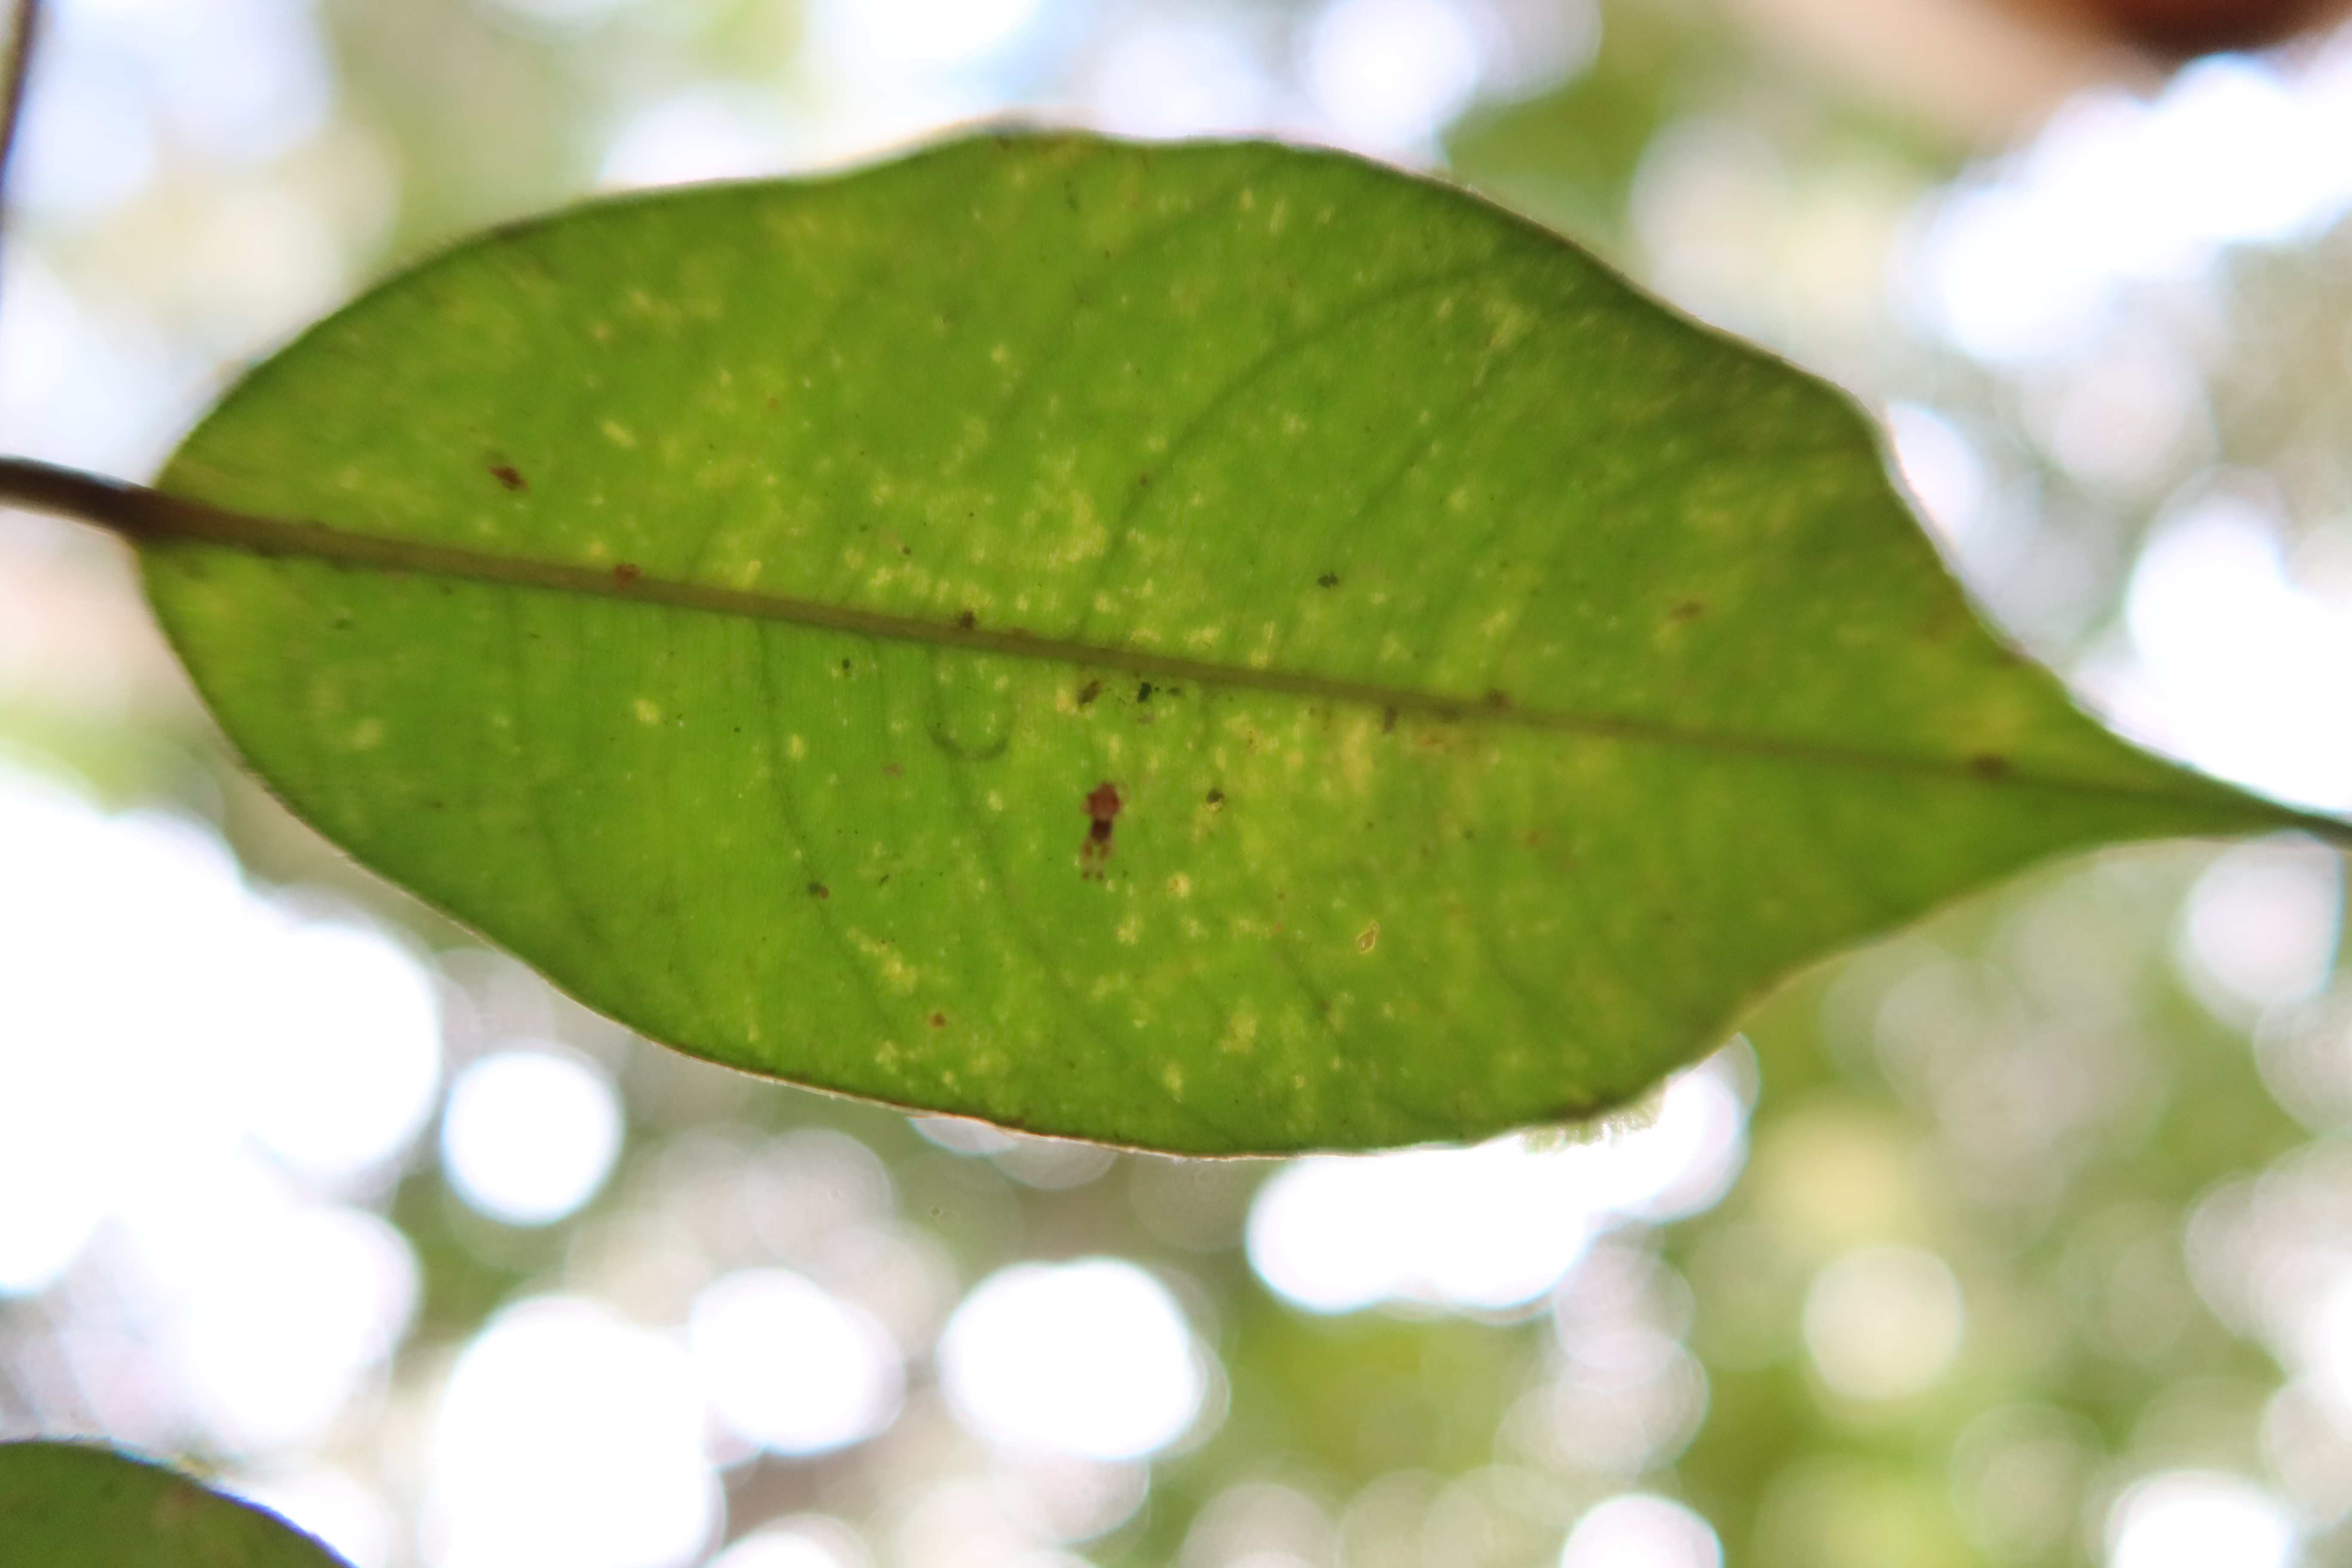
Label: Downy mildew